Harran

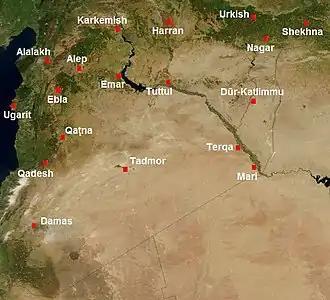
Harran and other major cities of ancient Syria

Harran is situated at an important geographical crossroad, both between the Euphrates and Tigris rivers and at the border between the ancient Mesopotamian and Anatolian cultures. The earliest known settlements in the region surrounding Harran date to 10000–8000 BC and settlements in its close vicinity are known to have existed by 6000 BC.